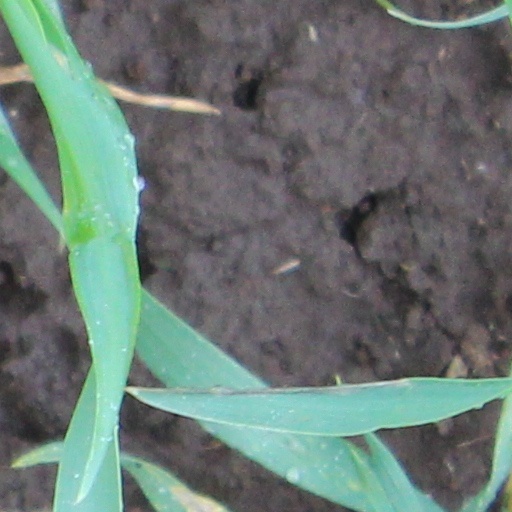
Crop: wheat